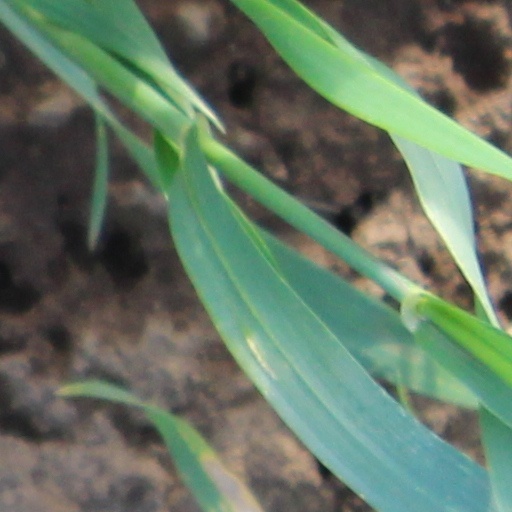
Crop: wheat